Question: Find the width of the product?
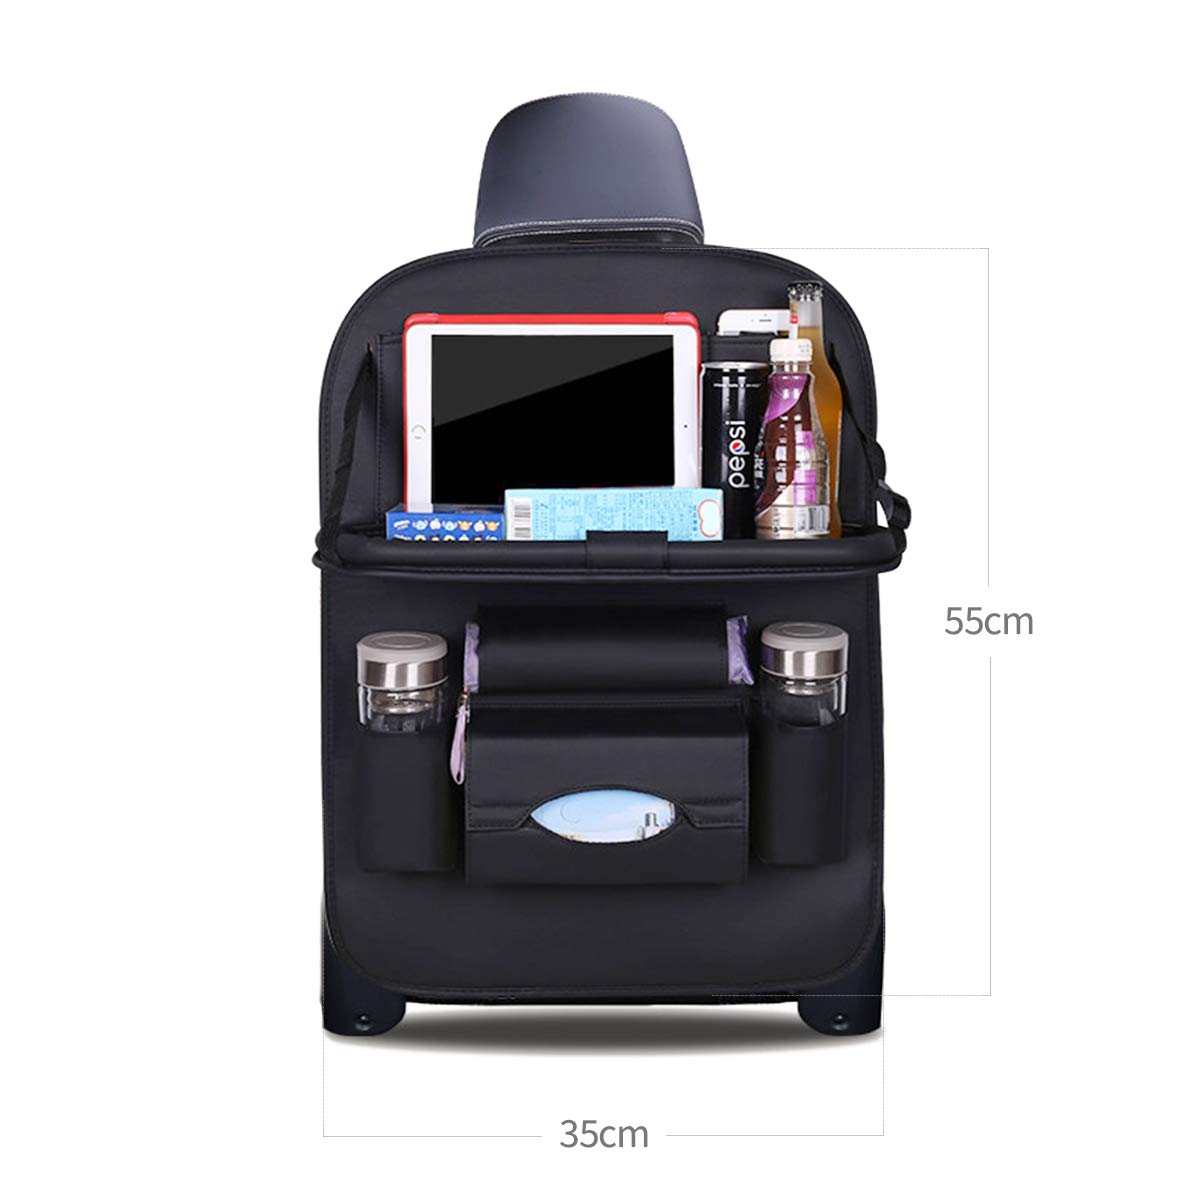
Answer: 35.0 centimetre